R. L. Outhwaite

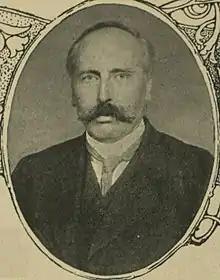
RL Outhwaite

Robert Leonard Outhwaite, (1868-6 November 1930), known as R. L. Outhwaite, was a radical British Liberal Party politician, Member of Parliament and leading advocate of land reform.